Carmi Gillon

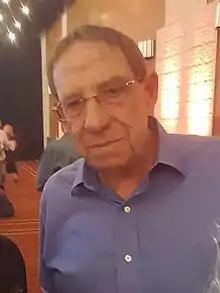
Carmi Gilon, 2018

Carmi Gillon (born January 1950) is an Israeli politician and a former Israeli ambassador to Denmark and head of Shin Bet, Israel's internal security service, from 1994 to 1996.